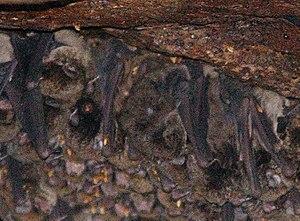
Cette liste commentée recense la mammalofaune en Nouvelle-Calédonie. Elle répertorie les espèces de mammifères néocalédoniens actuels et celles qui ont été récemment classifiées comme éteintes. Cette liste comporte 52 espèces réparties en huit ordres et 18 familles, dont une est « en danger critique d'extinction », cinq sont « en danger », sept sont « vulnérables », une est « quasi menacée » et quinze ont des « données insuffisantes » pour être classées.